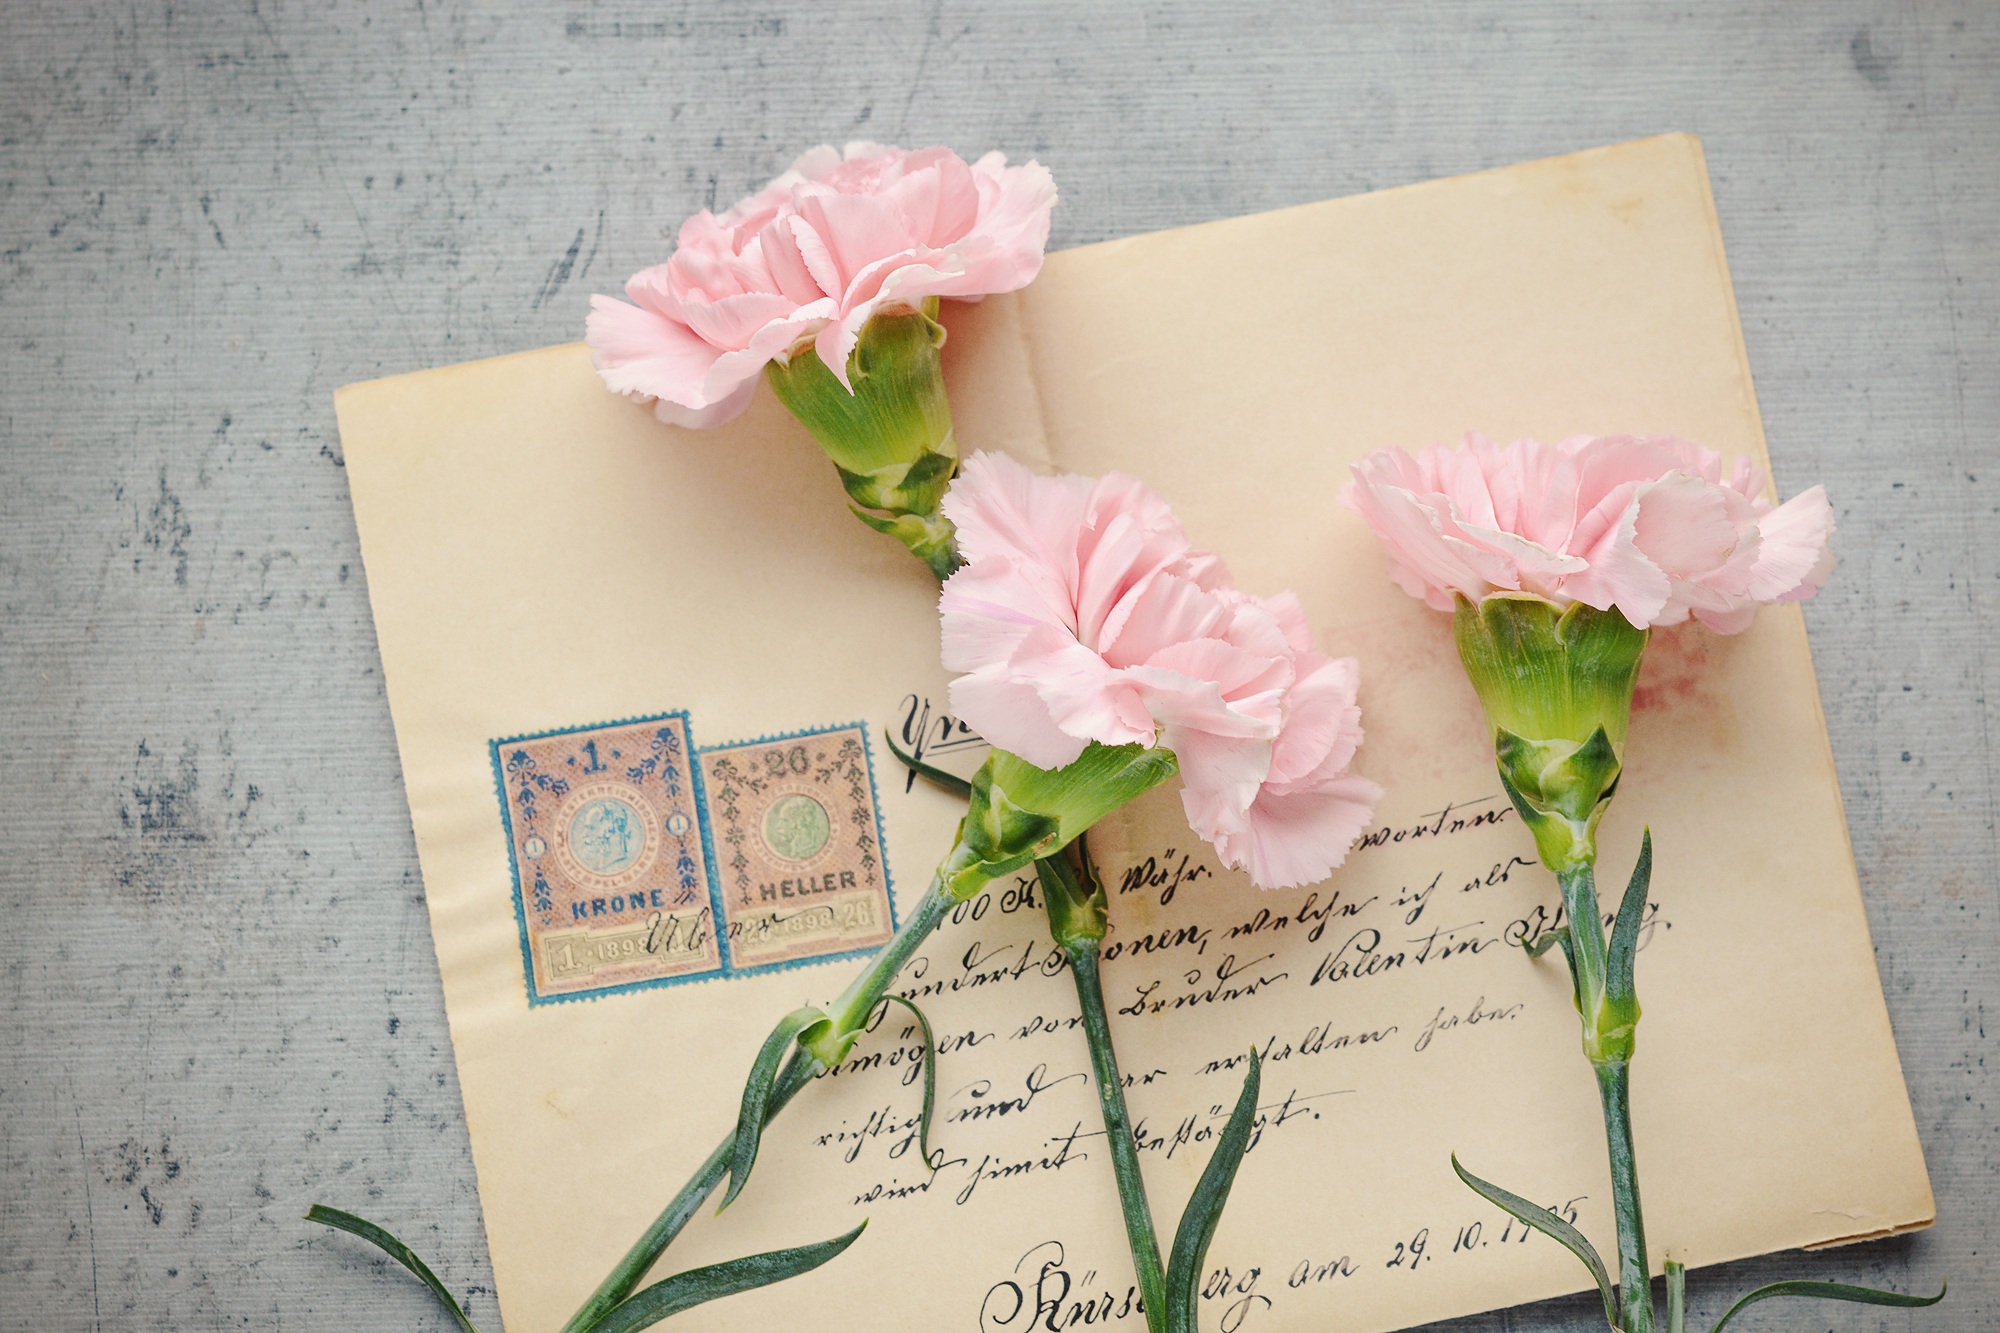
post, plant, antique, flower, petal, old, pink, paper, close, still life, flowers, envelope, art, three, letters, labeled, floristry, cloves, flower bouquet, cut flowers, carnation pink, floral design, number of pieces, flower arranging